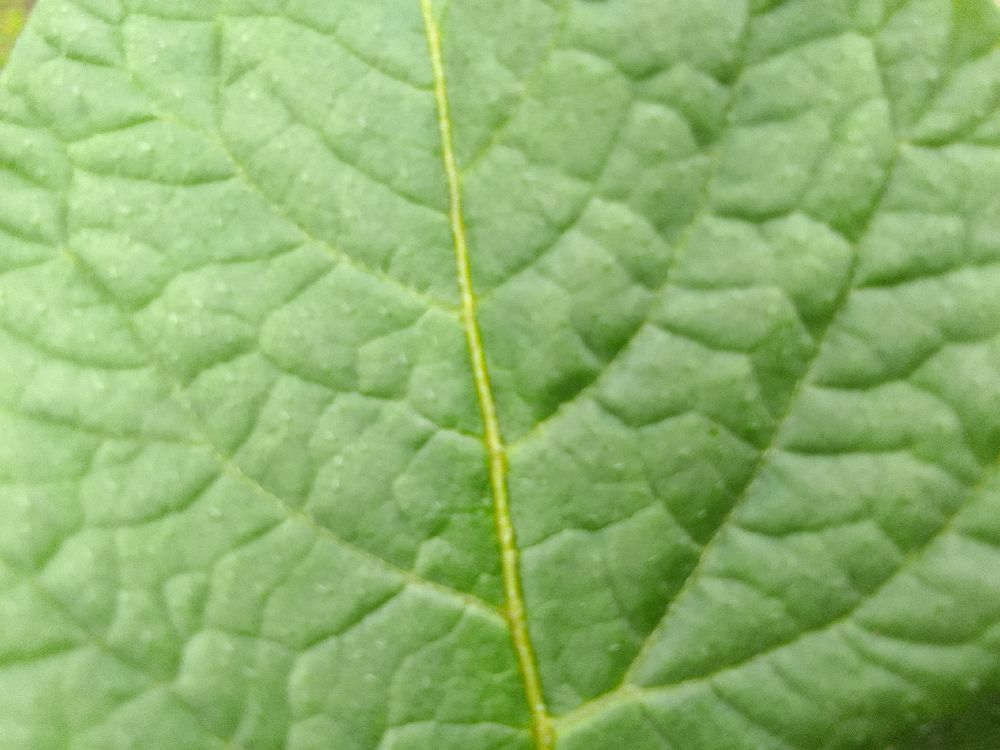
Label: Healthy